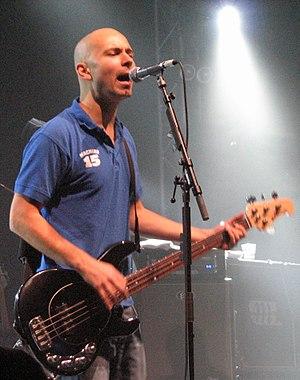
Nikola Sarcevic est né le 9 juillet 1974 à Örebro en Suède. Il est le chanteur ainsi que le bassiste du groupe suédois Millencolin. Il est l'auteur avec Mathias Färm des chansons du groupe.